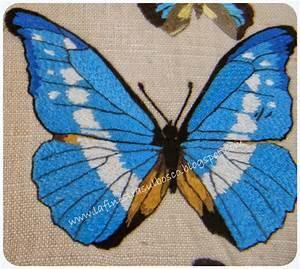
butterfly